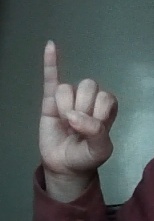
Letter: meem